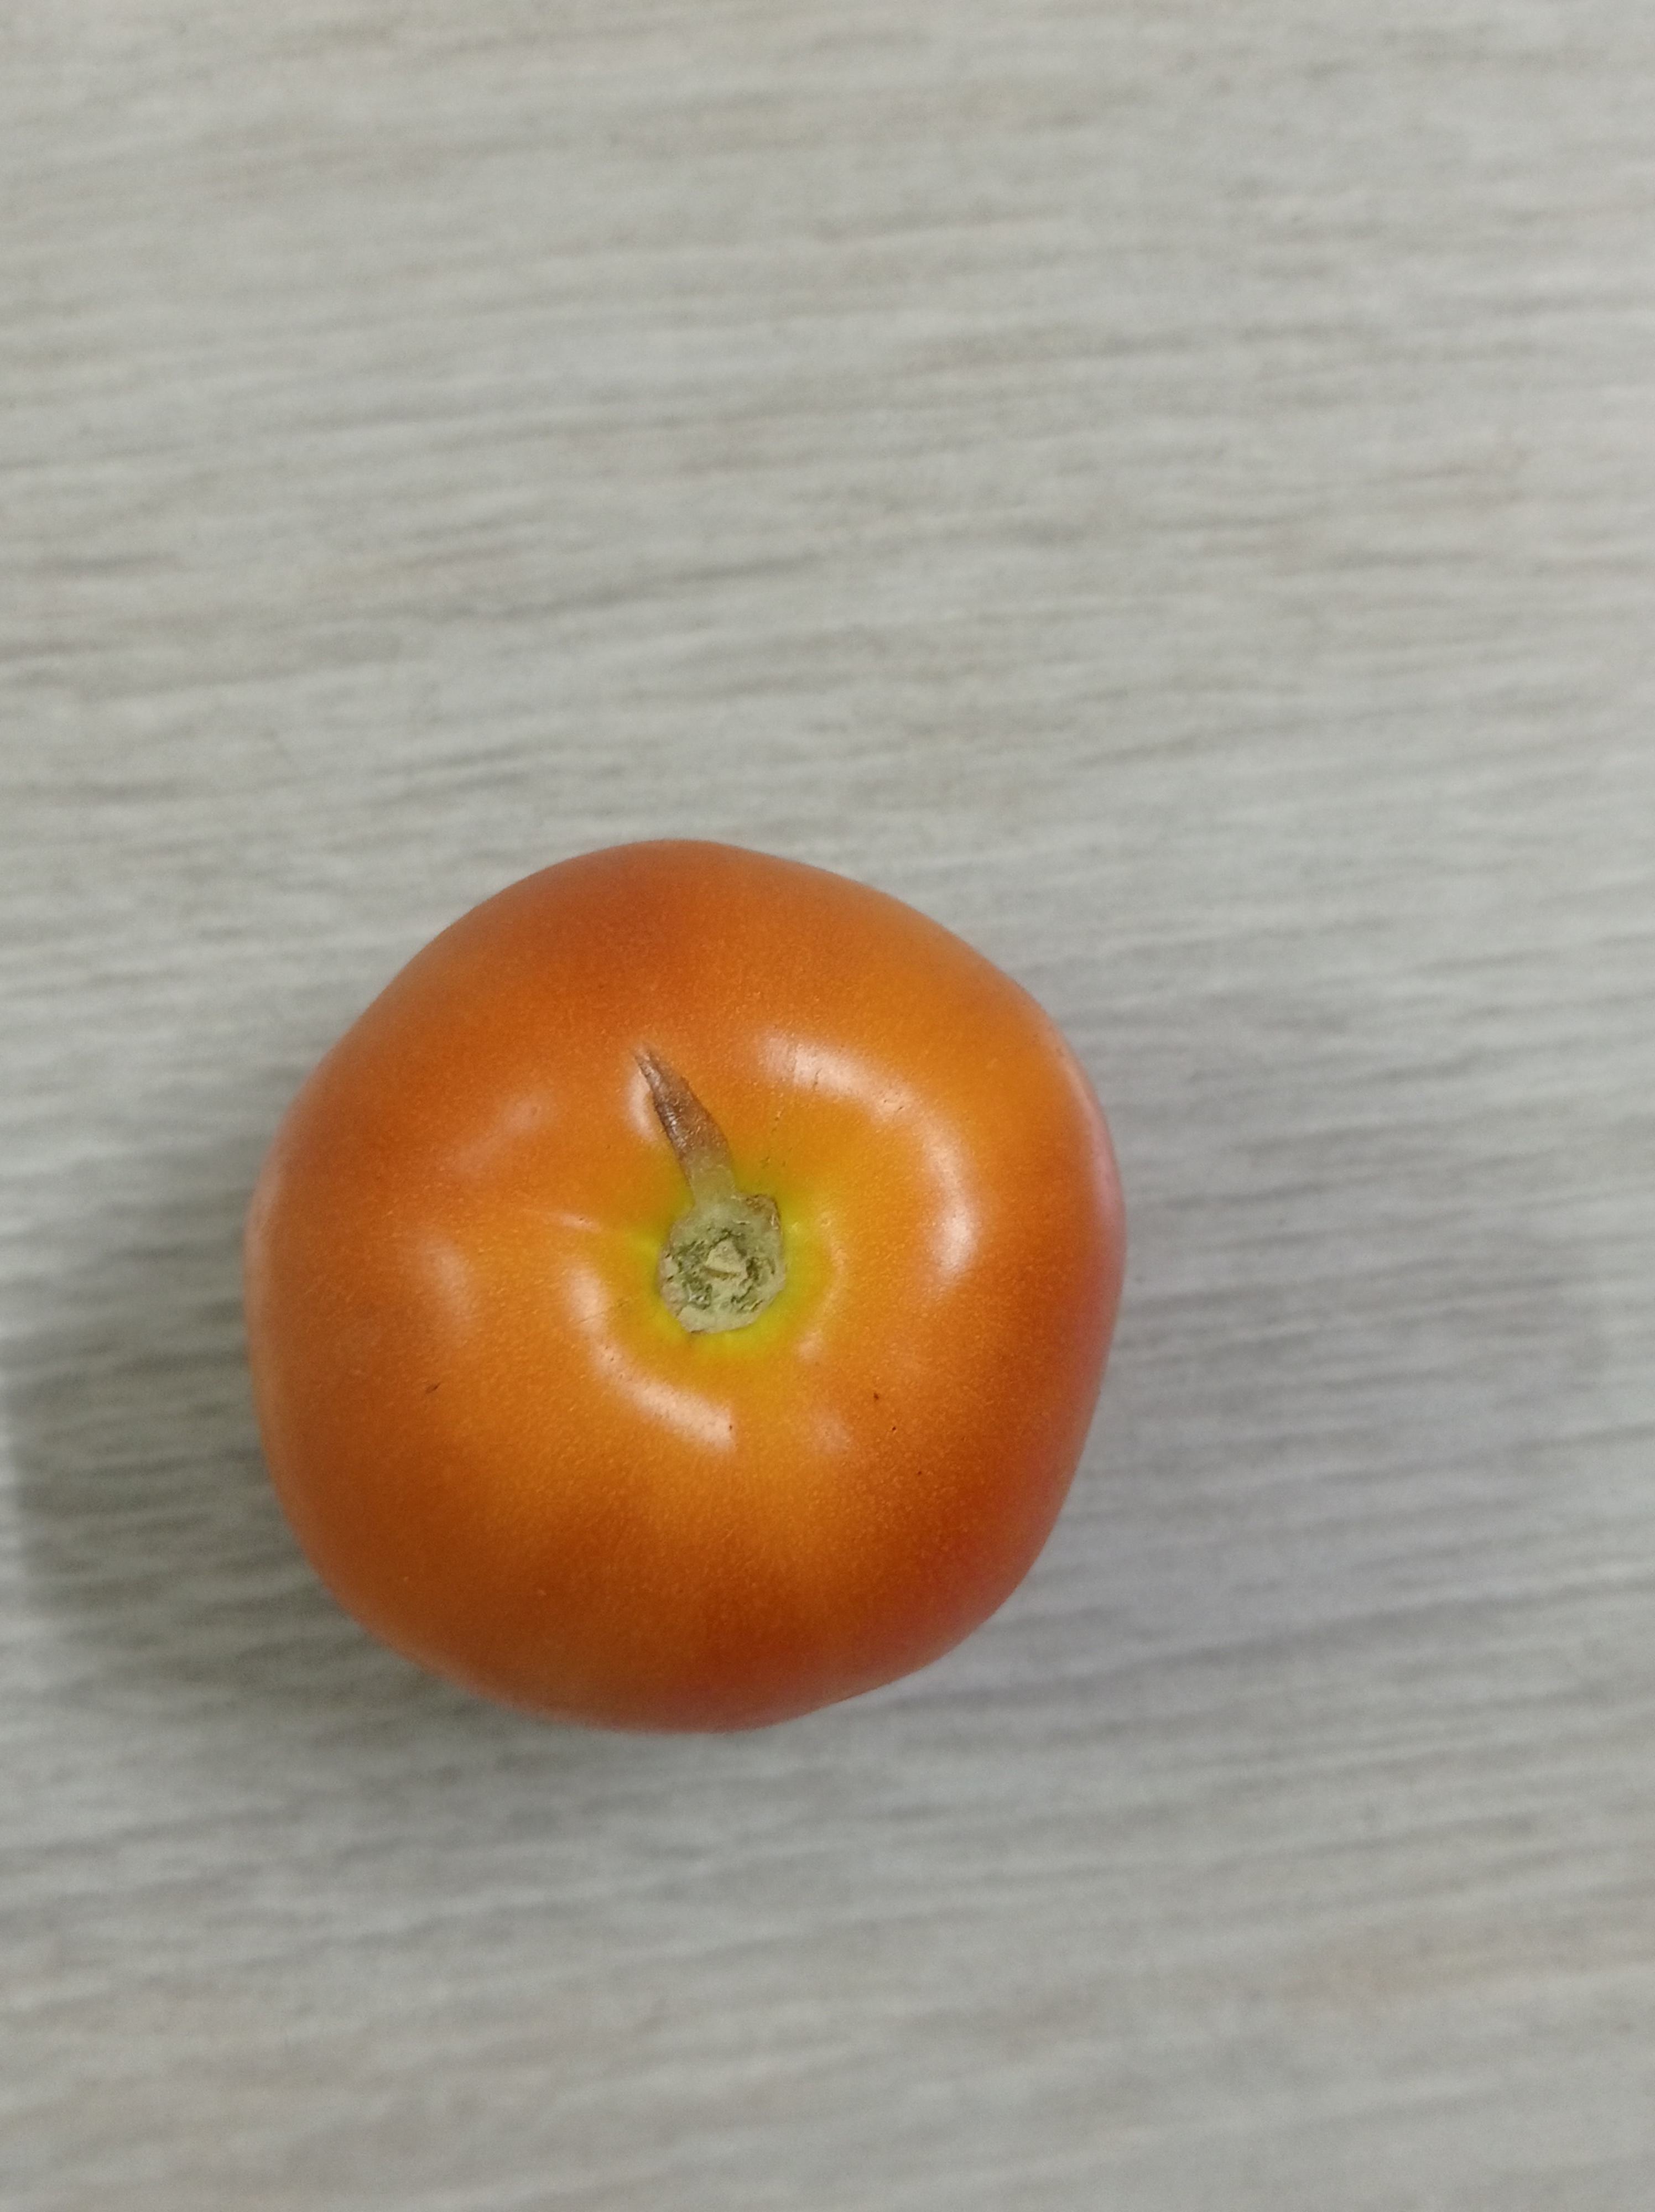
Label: Fresh